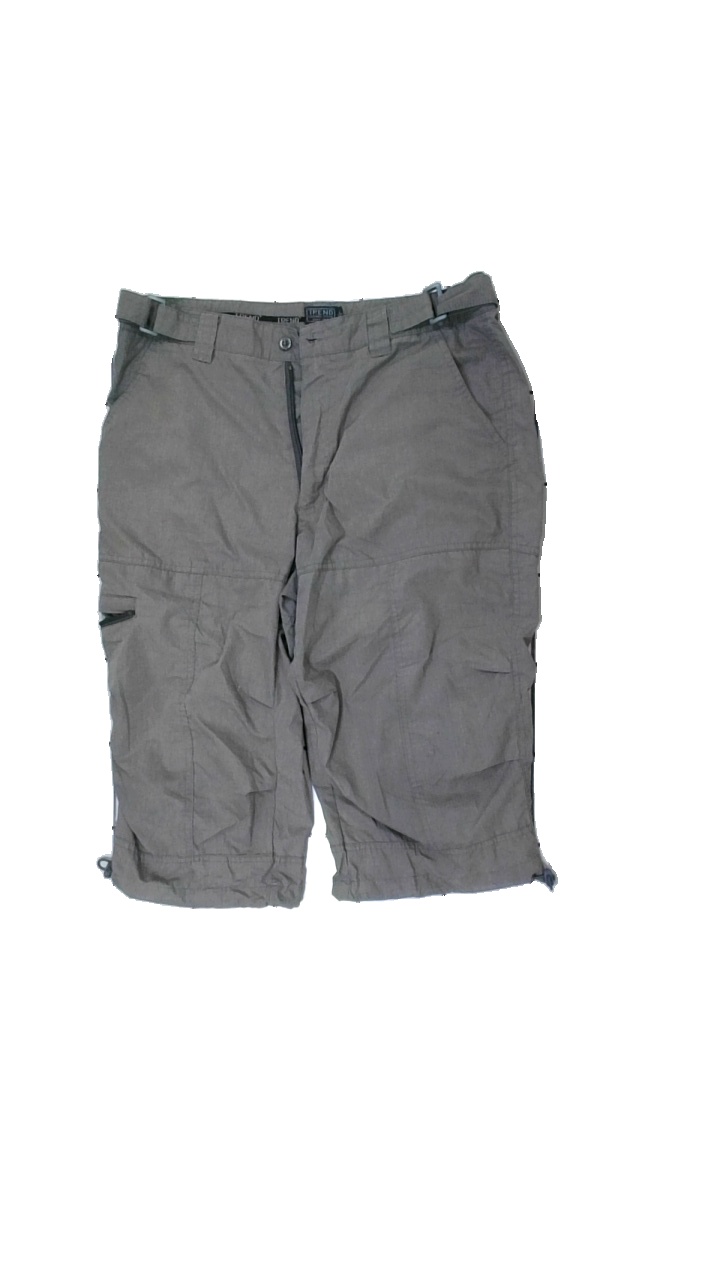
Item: Shorts (Unisex)
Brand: Trend
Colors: Beige
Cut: Regular
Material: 78% polyester, 22% cotton
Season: All
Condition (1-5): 3
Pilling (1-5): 3
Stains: Minor
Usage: Export
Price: <50